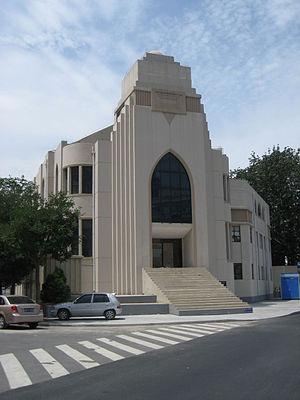
Tianjin, ou Tientsin, est une municipalité autonome du nord-est de la République populaire de Chine. Avec une agglomération de plus de quinze millions d'habitants en 2014, il s'agit de la quatrième ville de Chine en nombre d'habitants, après Shanghai, Pékin et Canton. Tianjin est également l'une des quatre municipalités du pays qui sont directement gouvernées par le pouvoir central. Elle fait partie de la région Jing-Jin-Ji.
La présence juive en Chine est mal connue mais est attestée à différentes époques, le plus souvent par des missionnaires chrétiens qui se font témoins de leurs mœurs et croyances, et tentent à l’occasion de les évangéliser.